Johann von Werth

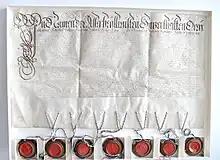
Wedding contract of Johann von Werth 1648 (SOkA Mladá Boleslav)

In 1647 differences arose between the Elector and the Emperor as to the allegiance due from the Bavarian troops, in which, after long hesitation, Werth, fearing that the cause of the Empire and of the Catholic religion would be ruined if the Elector resumed control of the troops, attempted to take his men over the Austrian border. But they refused to follow and, escaping with great difficulty from the Elector's vengeance, Werth found a refuge in Austria. The Emperor was grateful for his conduct in this affair, ordered the Elector to rescind his ban. The last campaign of the war (1648) was uneventful, and shortly after its close he retired to live on the estates which he had bought in the course of his career. And it was at one of these, Benatek NE of Prague in Bohemia, a gift from the emperor, that he died on 16 of January 1652. He was buried in the church of Nativity of the Virgin Mary in Benátky.